Maria Stepanova

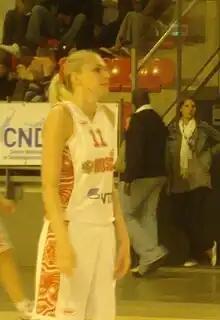

Maria Alexandrovna Stepanova (born 23 February 1979) is a Russian professional and Olympic basketball player. In the United States, she played for the Phoenix Mercury in the Women's National Basketball Association (WNBA).